Water metering

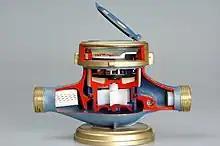
Internal structure of a velocity water meter

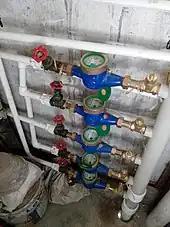
Bank of water meters in building

A velocity-type meter measures the velocity of flow through a meter of known internal capacity. The speed of the flow can then be converted into a volume of flow to determine the usage. There are several types of meters that measure water flow velocity, including jet meters (single-jet and multi-jet), turbine meters, propeller meters and mag meters. Most velocity-based meters have an adjustment vane for calibrating the meter to the required accuracy.